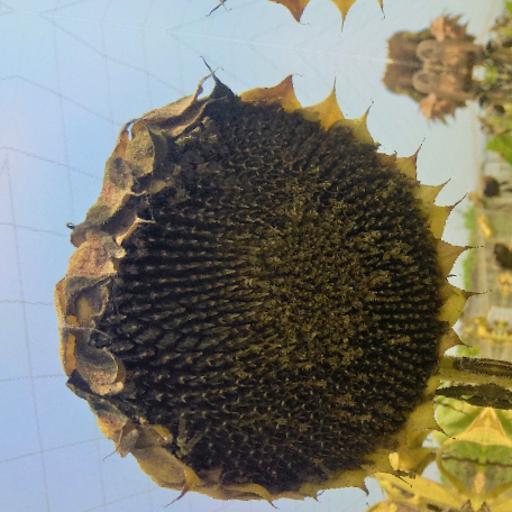
Label: Gray_mold